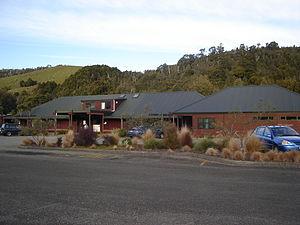
Le Pukaha Mt Bruce Wildlife Centre est un organisme de protection de l'environnement situé à une trentaine de kilomètres au Nord de Masterton, une dizaine au sud de Eketahuna et environ 130 km au Nord de Wellington, la capitale de la Nouvelle-Zélande.